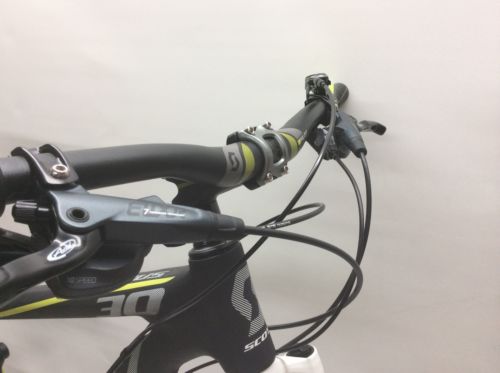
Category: bicycle